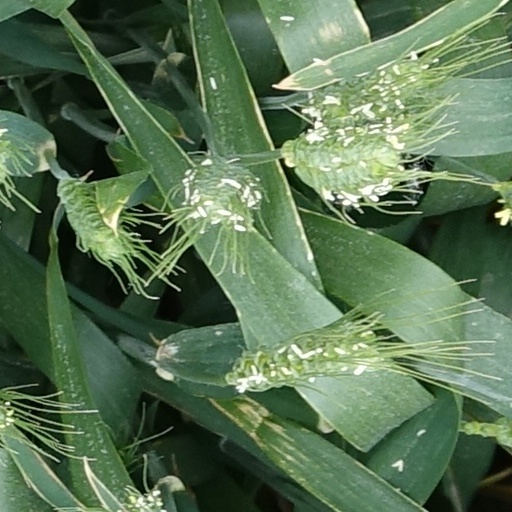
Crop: wheat